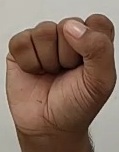
ASL sign: S